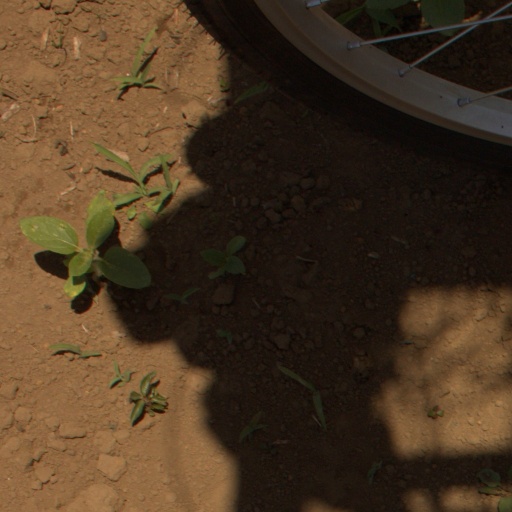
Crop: Jerusalem artichoke